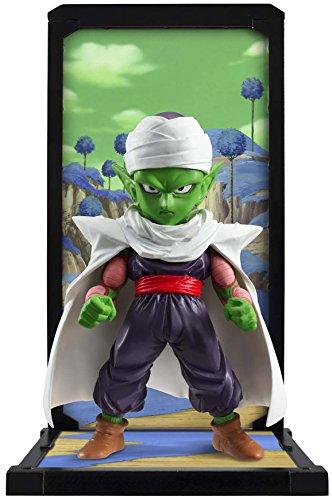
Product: TAMASHII NATIONS Bandai Tamashii Buddies Piccolo Dragon Ball Action Figure
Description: Created with style in mind, TAMASHII BUDDIES maintains the essence of a character at a compact, collectible size.
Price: $10.89
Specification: ProductDimensions:1.5x2x3.5inches|ItemWeight:0.16ounces|ShippingWeight:5.3ounces(Viewshippingratesandpolicies)|DomesticShipping:ItemcanbeshippedwithinU.S.|InternationalShipping:ThisitemcanbeshippedtoselectcountriesoutsideoftheU.S.LearnMore|ASIN:B00LLU7XQM|Itemmodelnumber:BAN91037|Manufacturerrecommendedage:15-16years